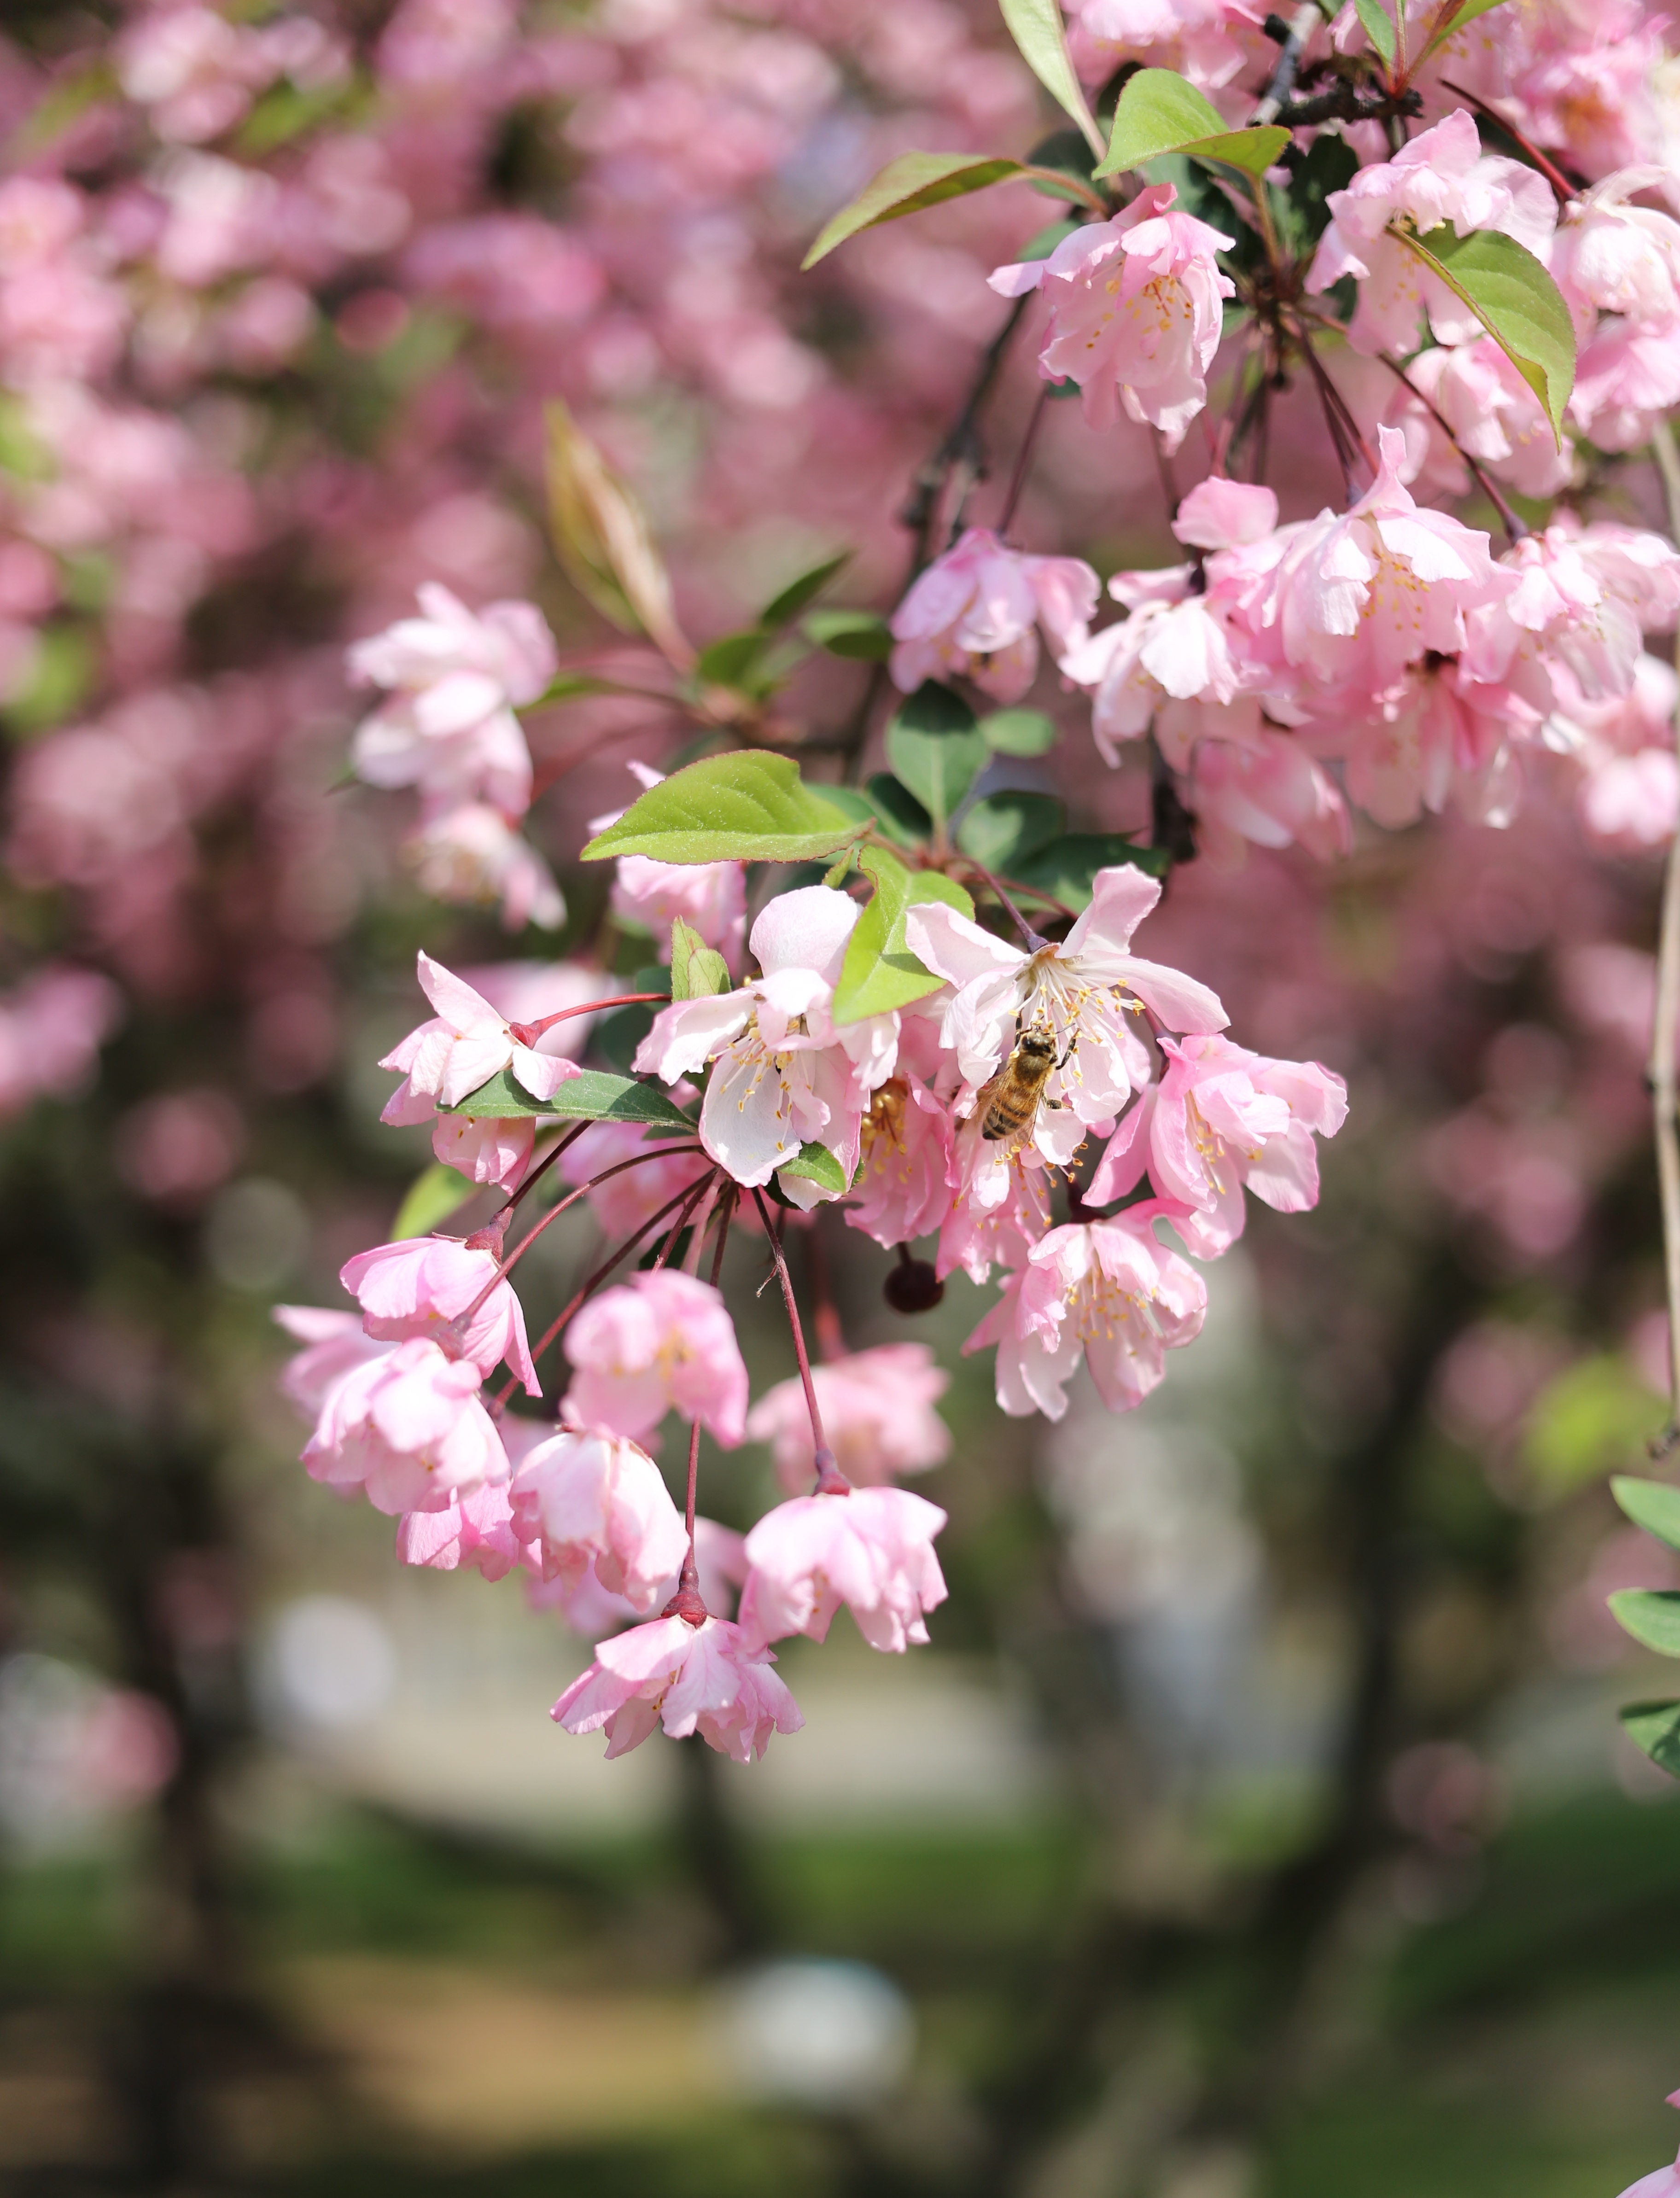
nature, outdoor, branch, blossom, plant, wood, flower, petal, food, spring, produce, botany, pink, flora, cherry blossom, wildflower, flowers, shrub, bee, may, spring flowers, vitality, flowering plant, rose family, cherry flowers, during the day, land plant